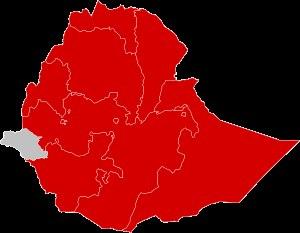
Cet article documente les pays et territoires africains touchés par le SARS-CoV-2 responsable de la pandémie de Covid-19 enregistrée pour la première fois en Asie de l'est à Wuhan. Il peut ne pas inclure toutes les réponses et mesures les plus récentes.